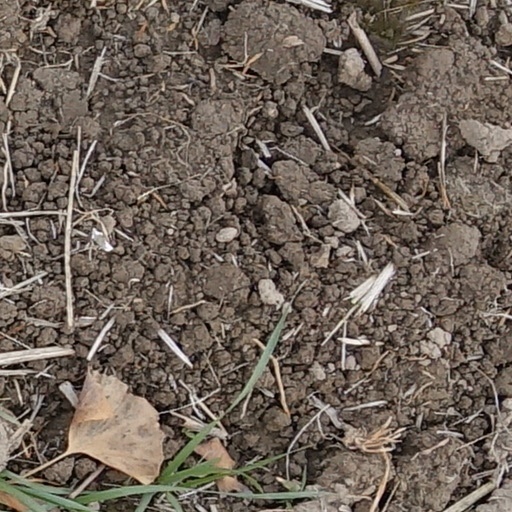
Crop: wheat